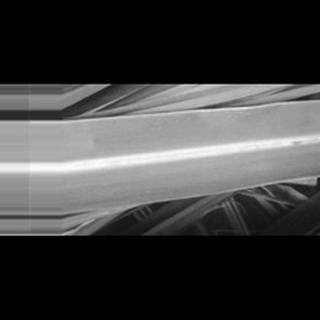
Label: sugarcane_red_rot